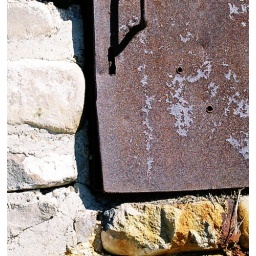
this is a little door in a stone tower... sort of like a little cupboard. there were the remnants of a nest inside.